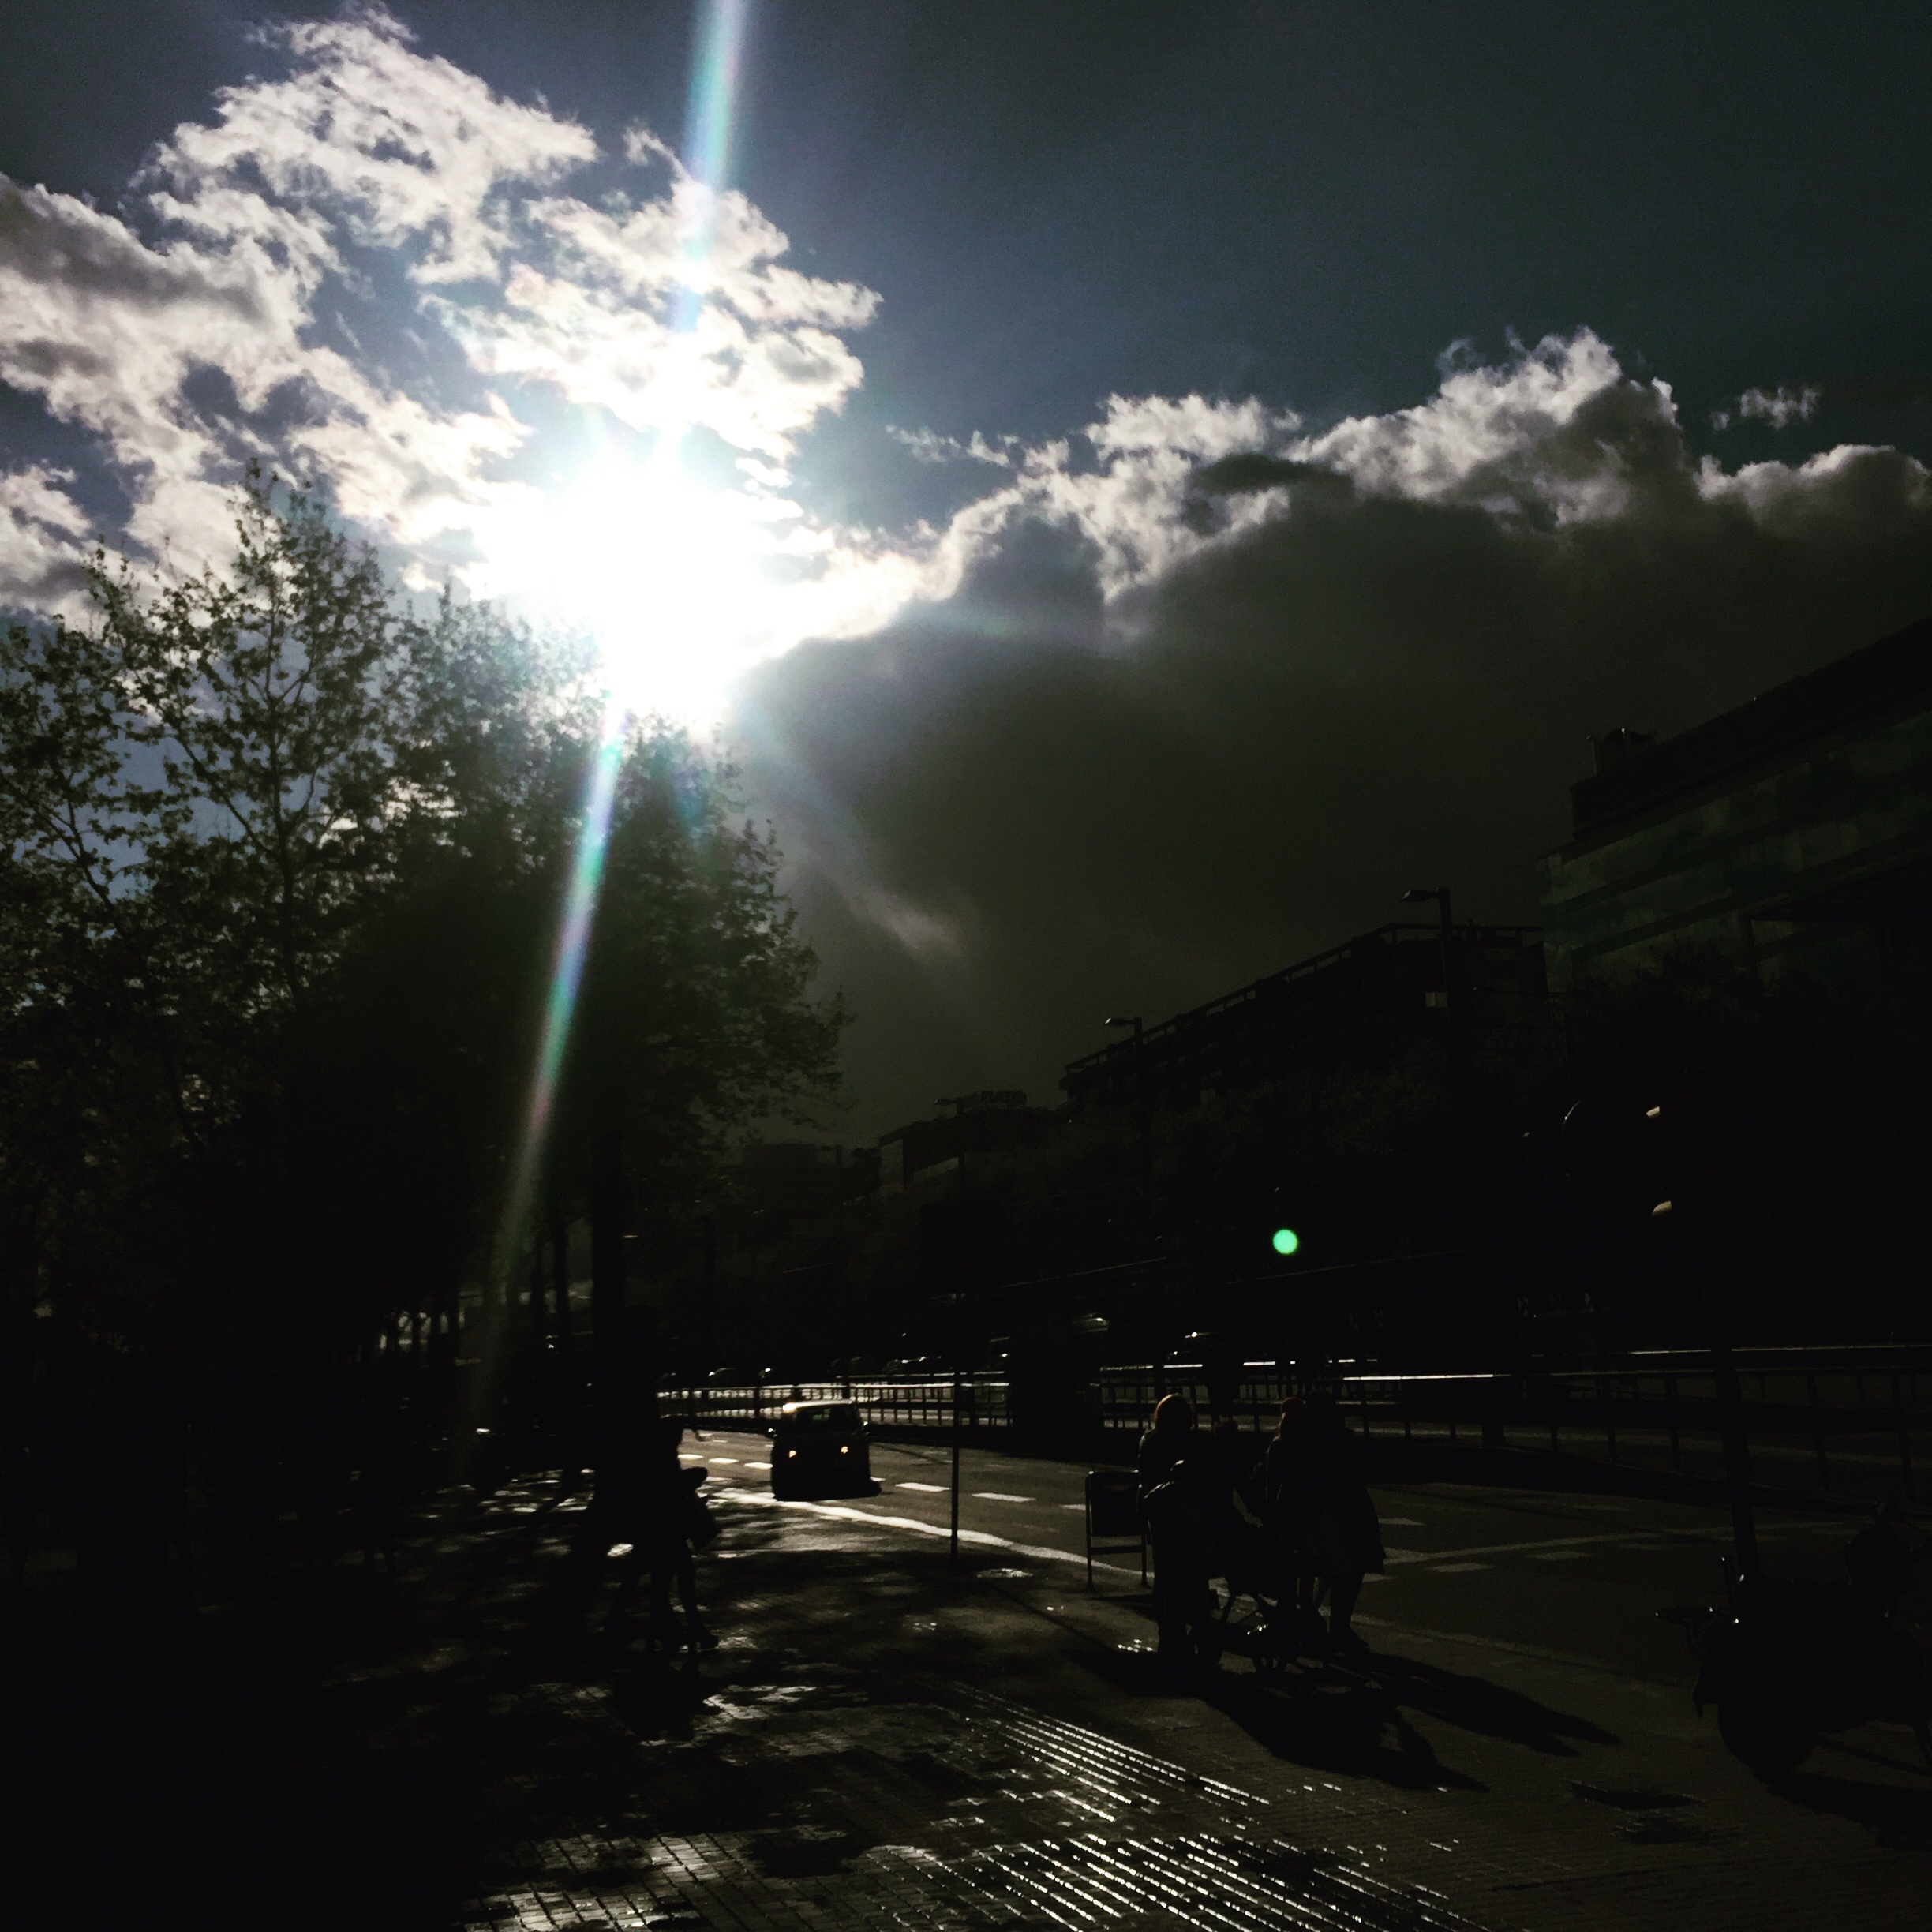
iphone, light, cloud, sky, sun, night, sunlight, morning, atmosphere, dusk, evening, reflection, weather, darkness, street light, lighting, iphoneography, project365, squareformat, rodrigoparedes, 160378, 160378com, www160378com, iphone6plus, europa2016, 099, meteorological phenomenon, atmosphere of earth